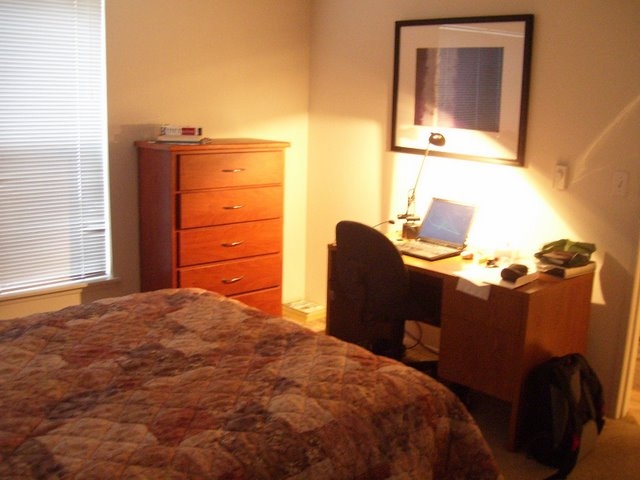
Room type: bedroom